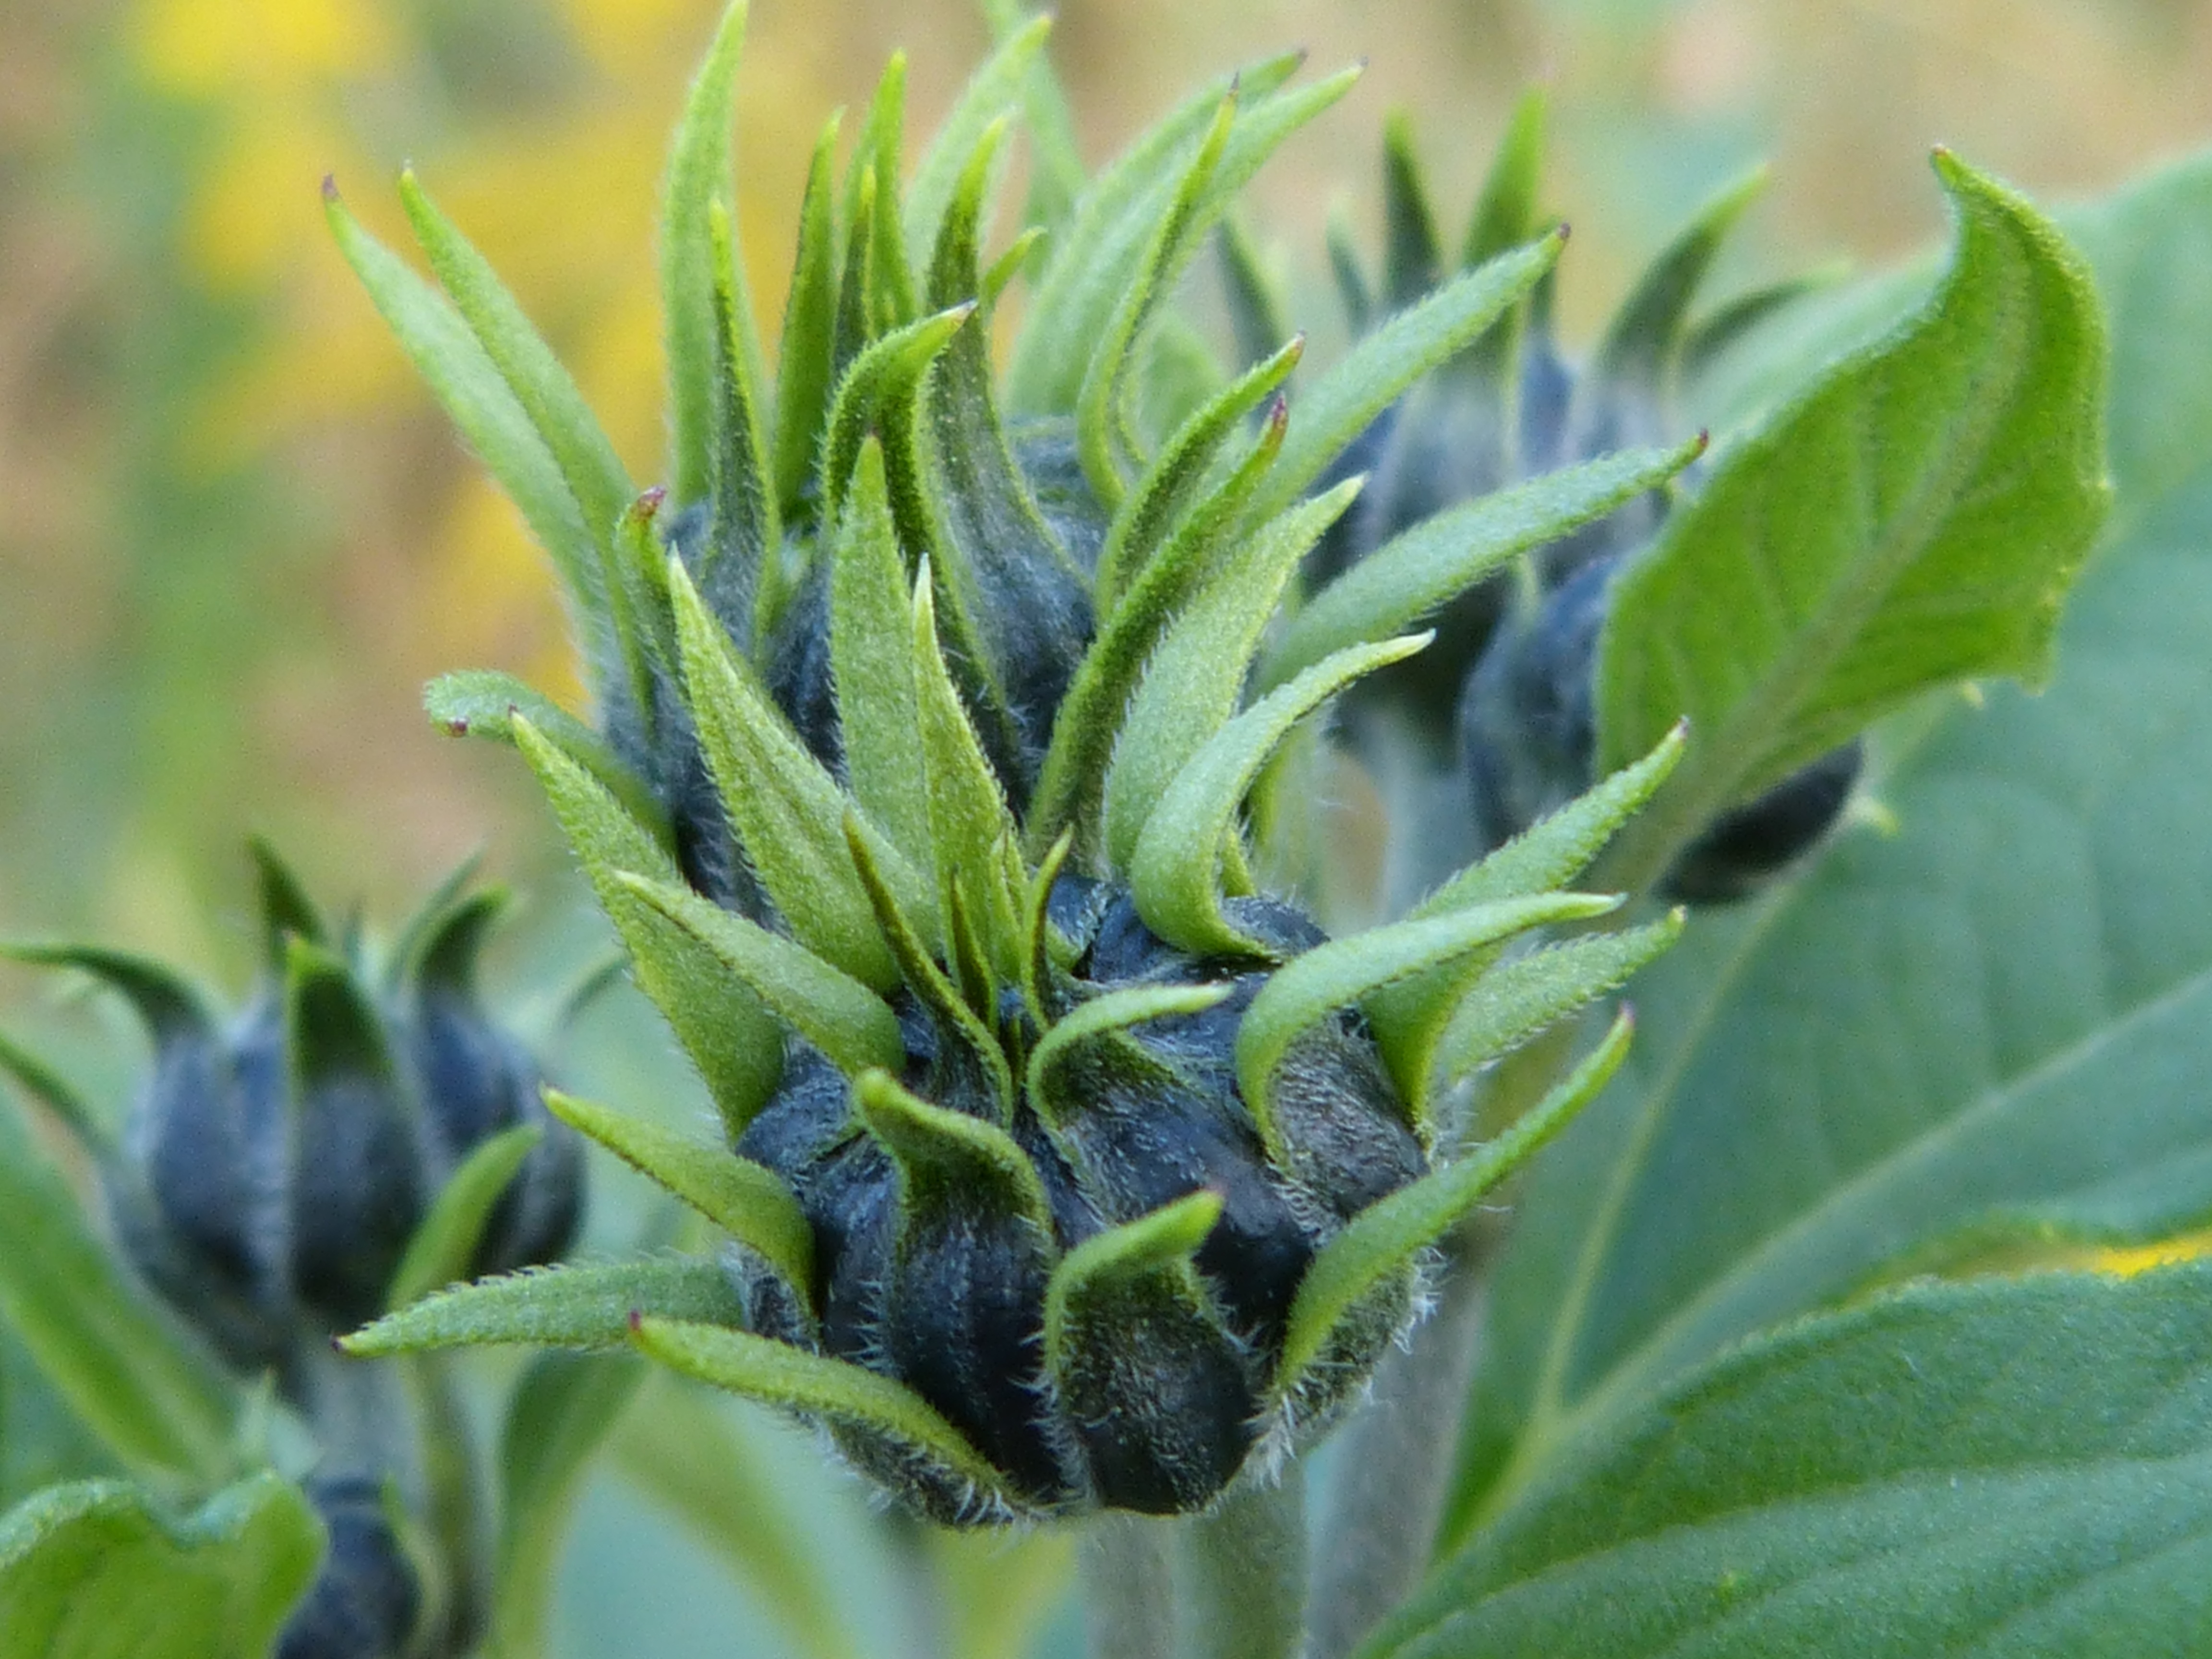
landscape, nature, plant, leaf, flower, herb, produce, autumn, botany, close, flora, shrub, thistle, bud, macro photography, flowering plant, daisy family, land plant